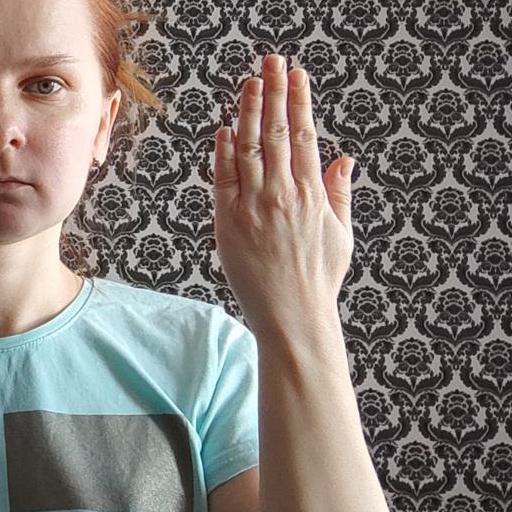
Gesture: stop_inverted